Arisaig railway station

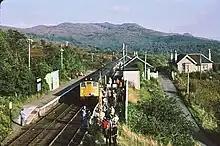
Arisaig in 1979

Arisaig station opened on 1 April 1901. The station was laid out with two platforms, one on either side of a crossing loop. There is a siding on the south side of the line, east of the Down platform.